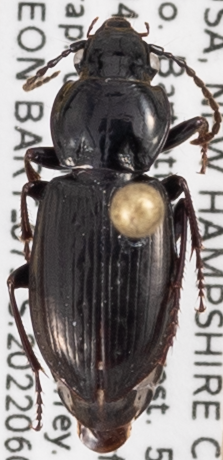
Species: Pterostichus pensylvanicus
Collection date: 2022-06-08
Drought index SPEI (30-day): -0.594
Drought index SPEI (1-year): -0.38
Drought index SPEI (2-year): -1.16